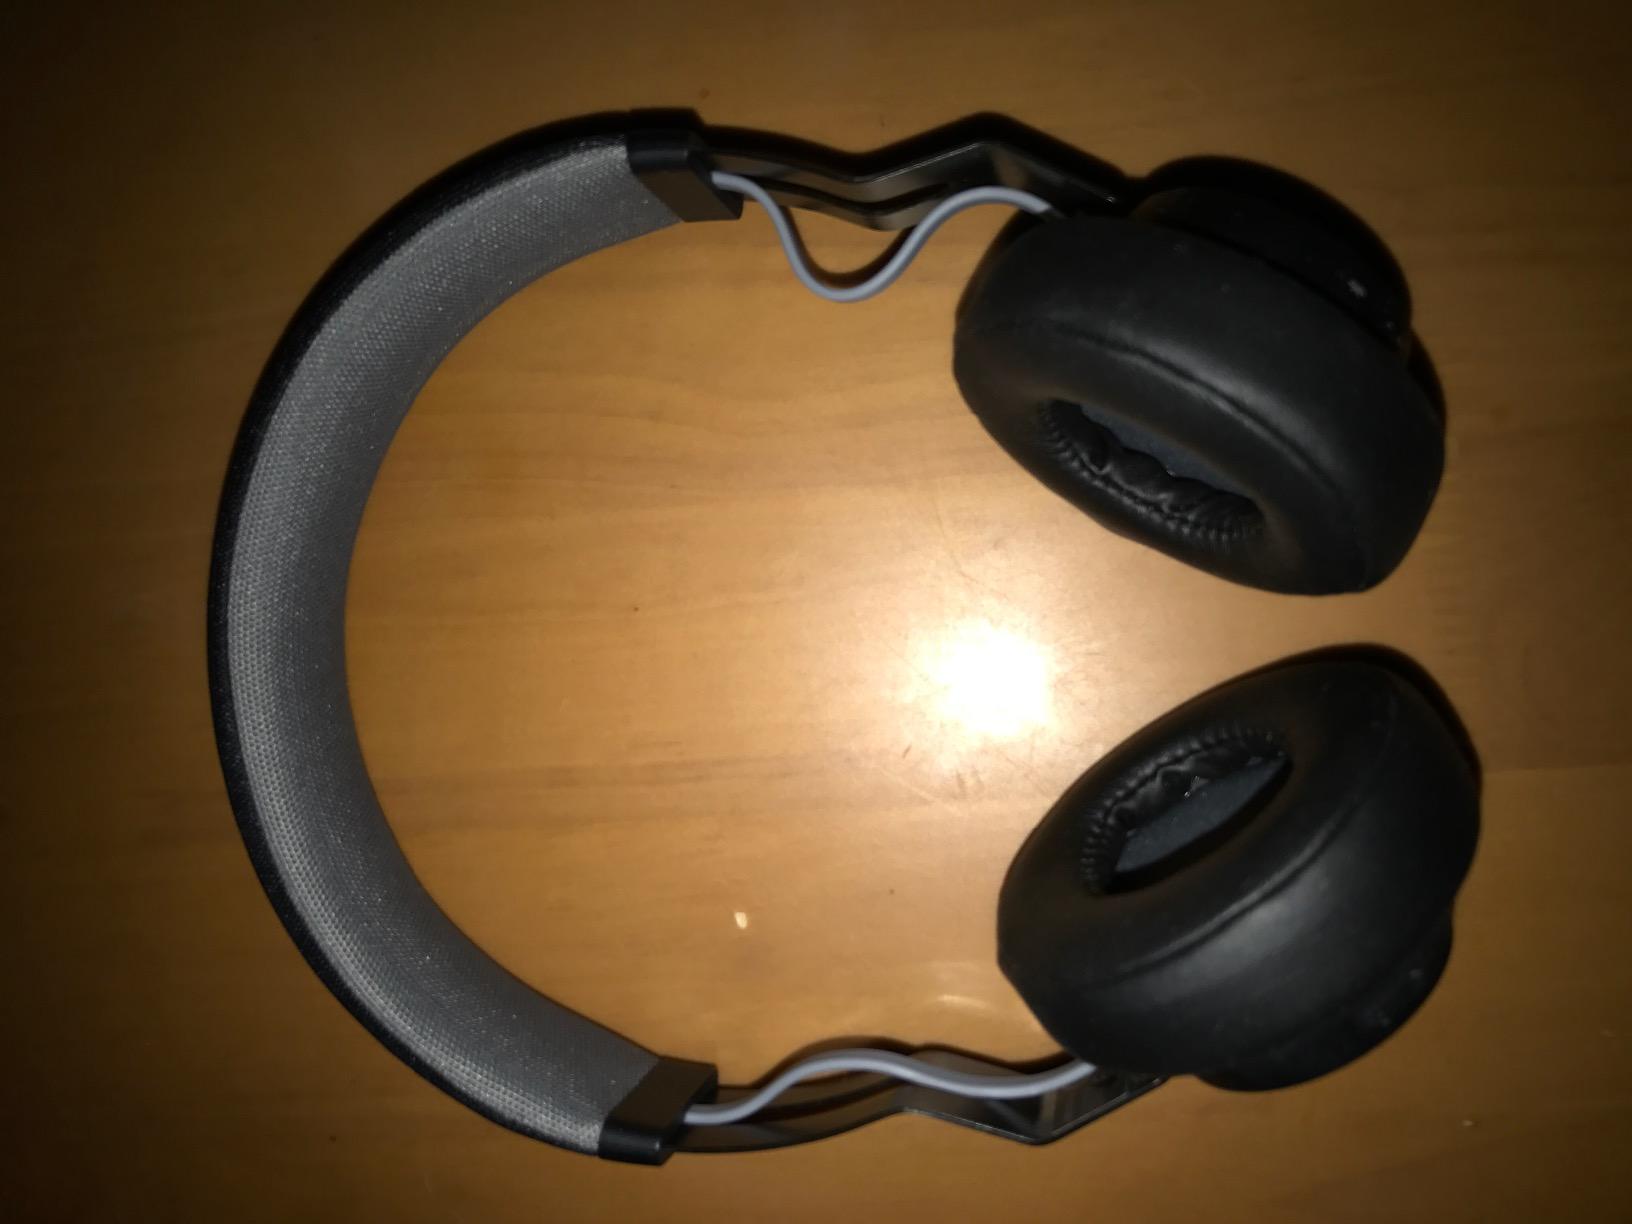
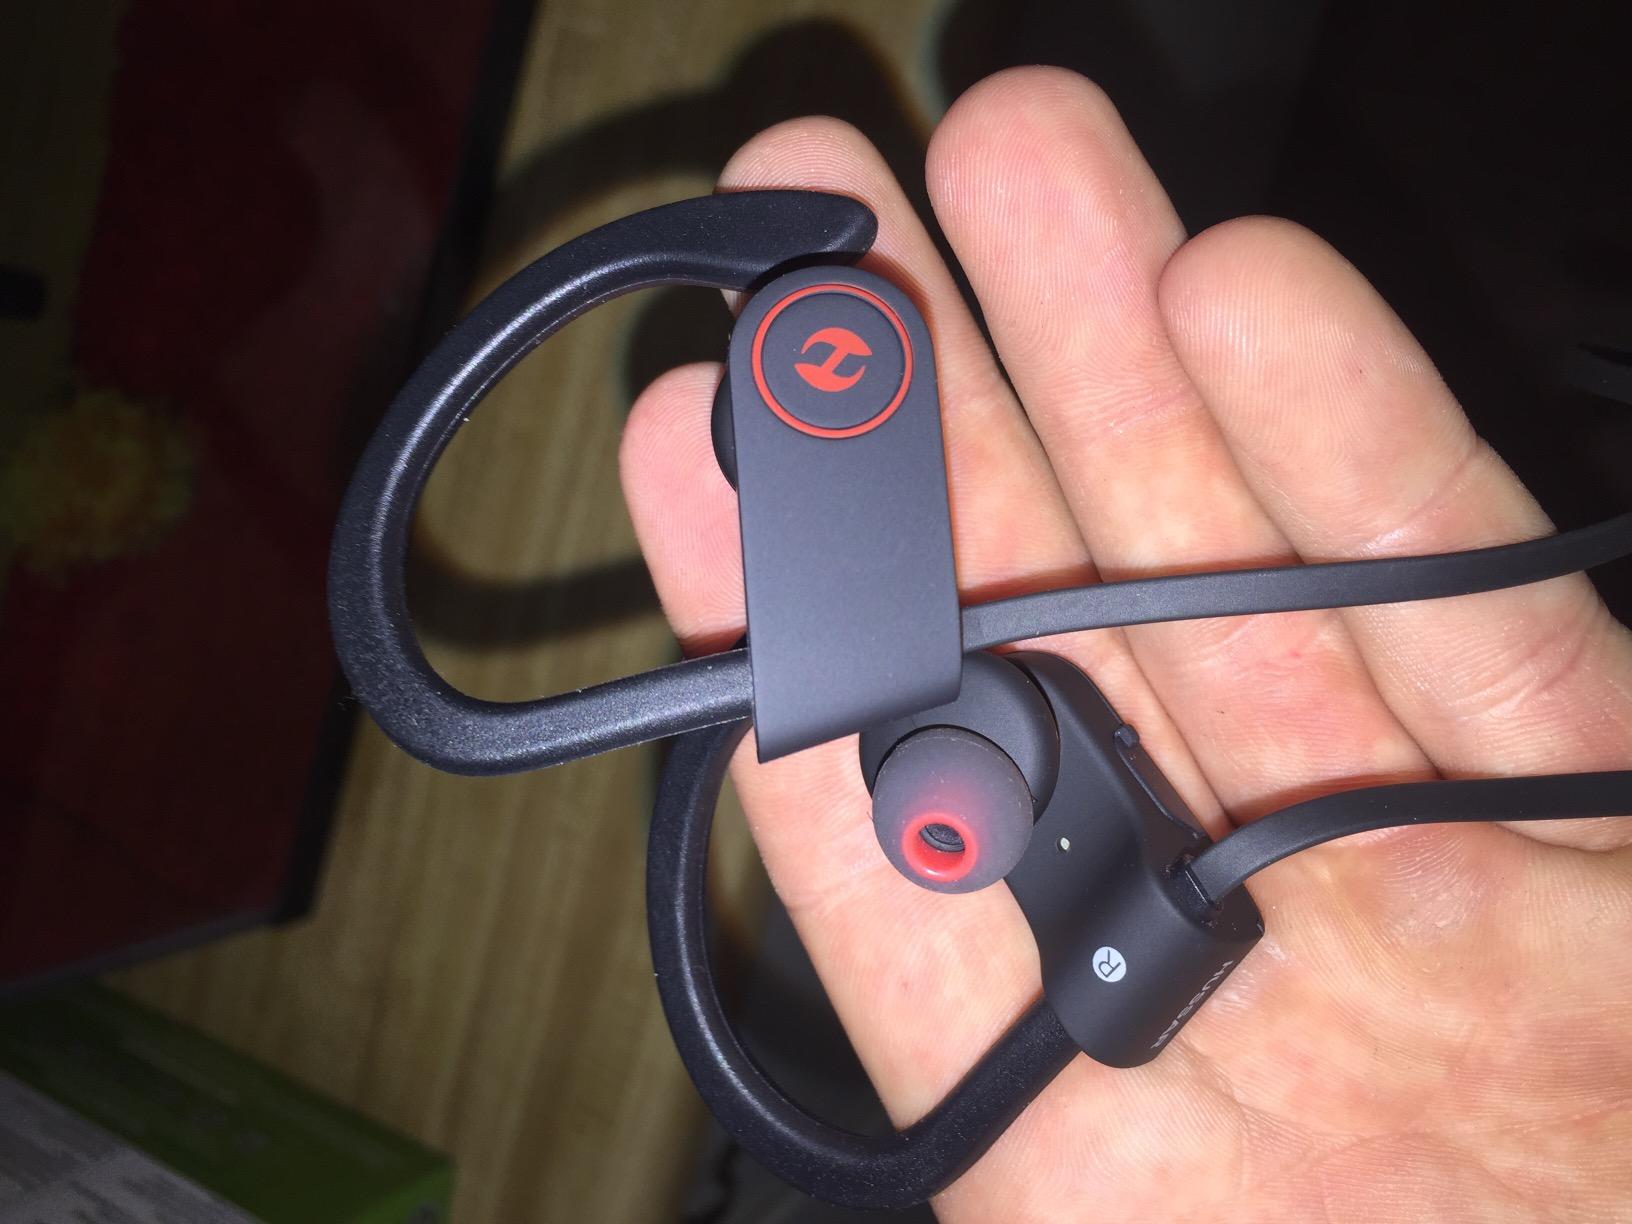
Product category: headphones
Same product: no